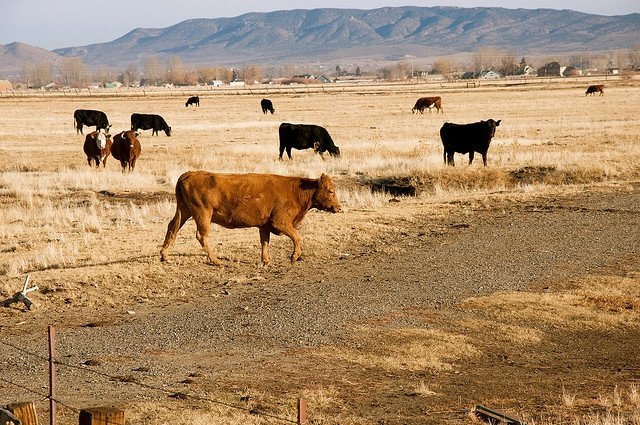
A bunch of brown and black cows in a field.
A group of cows grazing in a brown meadow
A cow walks through dirt in its enclosure in a field.
a bunch of cows that are walking around in a field
A group of cows that are standing in a large field.